Native American reservation politics

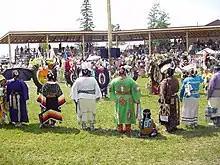
Pow wow, Alexis Nakota Sioux First Nation

Native American politics remain divided over different issues such as assimilation, environmental policy, healthcare, education, and economic factors that affect reservations. As a multitude of nations living within the United States, the Native American peoples face conflicting opinions within their tribes, essentially those living on federally approved reservations. Interactions with the federal government and the overall American culture surrounding them influence day-to-day tribal life. Native American culture as a whole rests between the divide of the traditionalists and those who wish to trade the old ways for improved conditions.